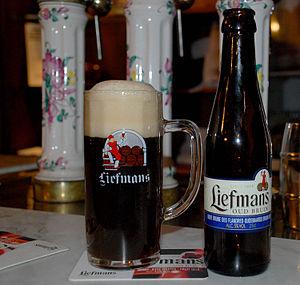
La Liefmans est une bière belge. La bière est brassée par la brasserie Liefmans à Audenarde. En 2008, après sa faillite en 2007, la brasserie est acquise par le groupe Duvel Moortgat.